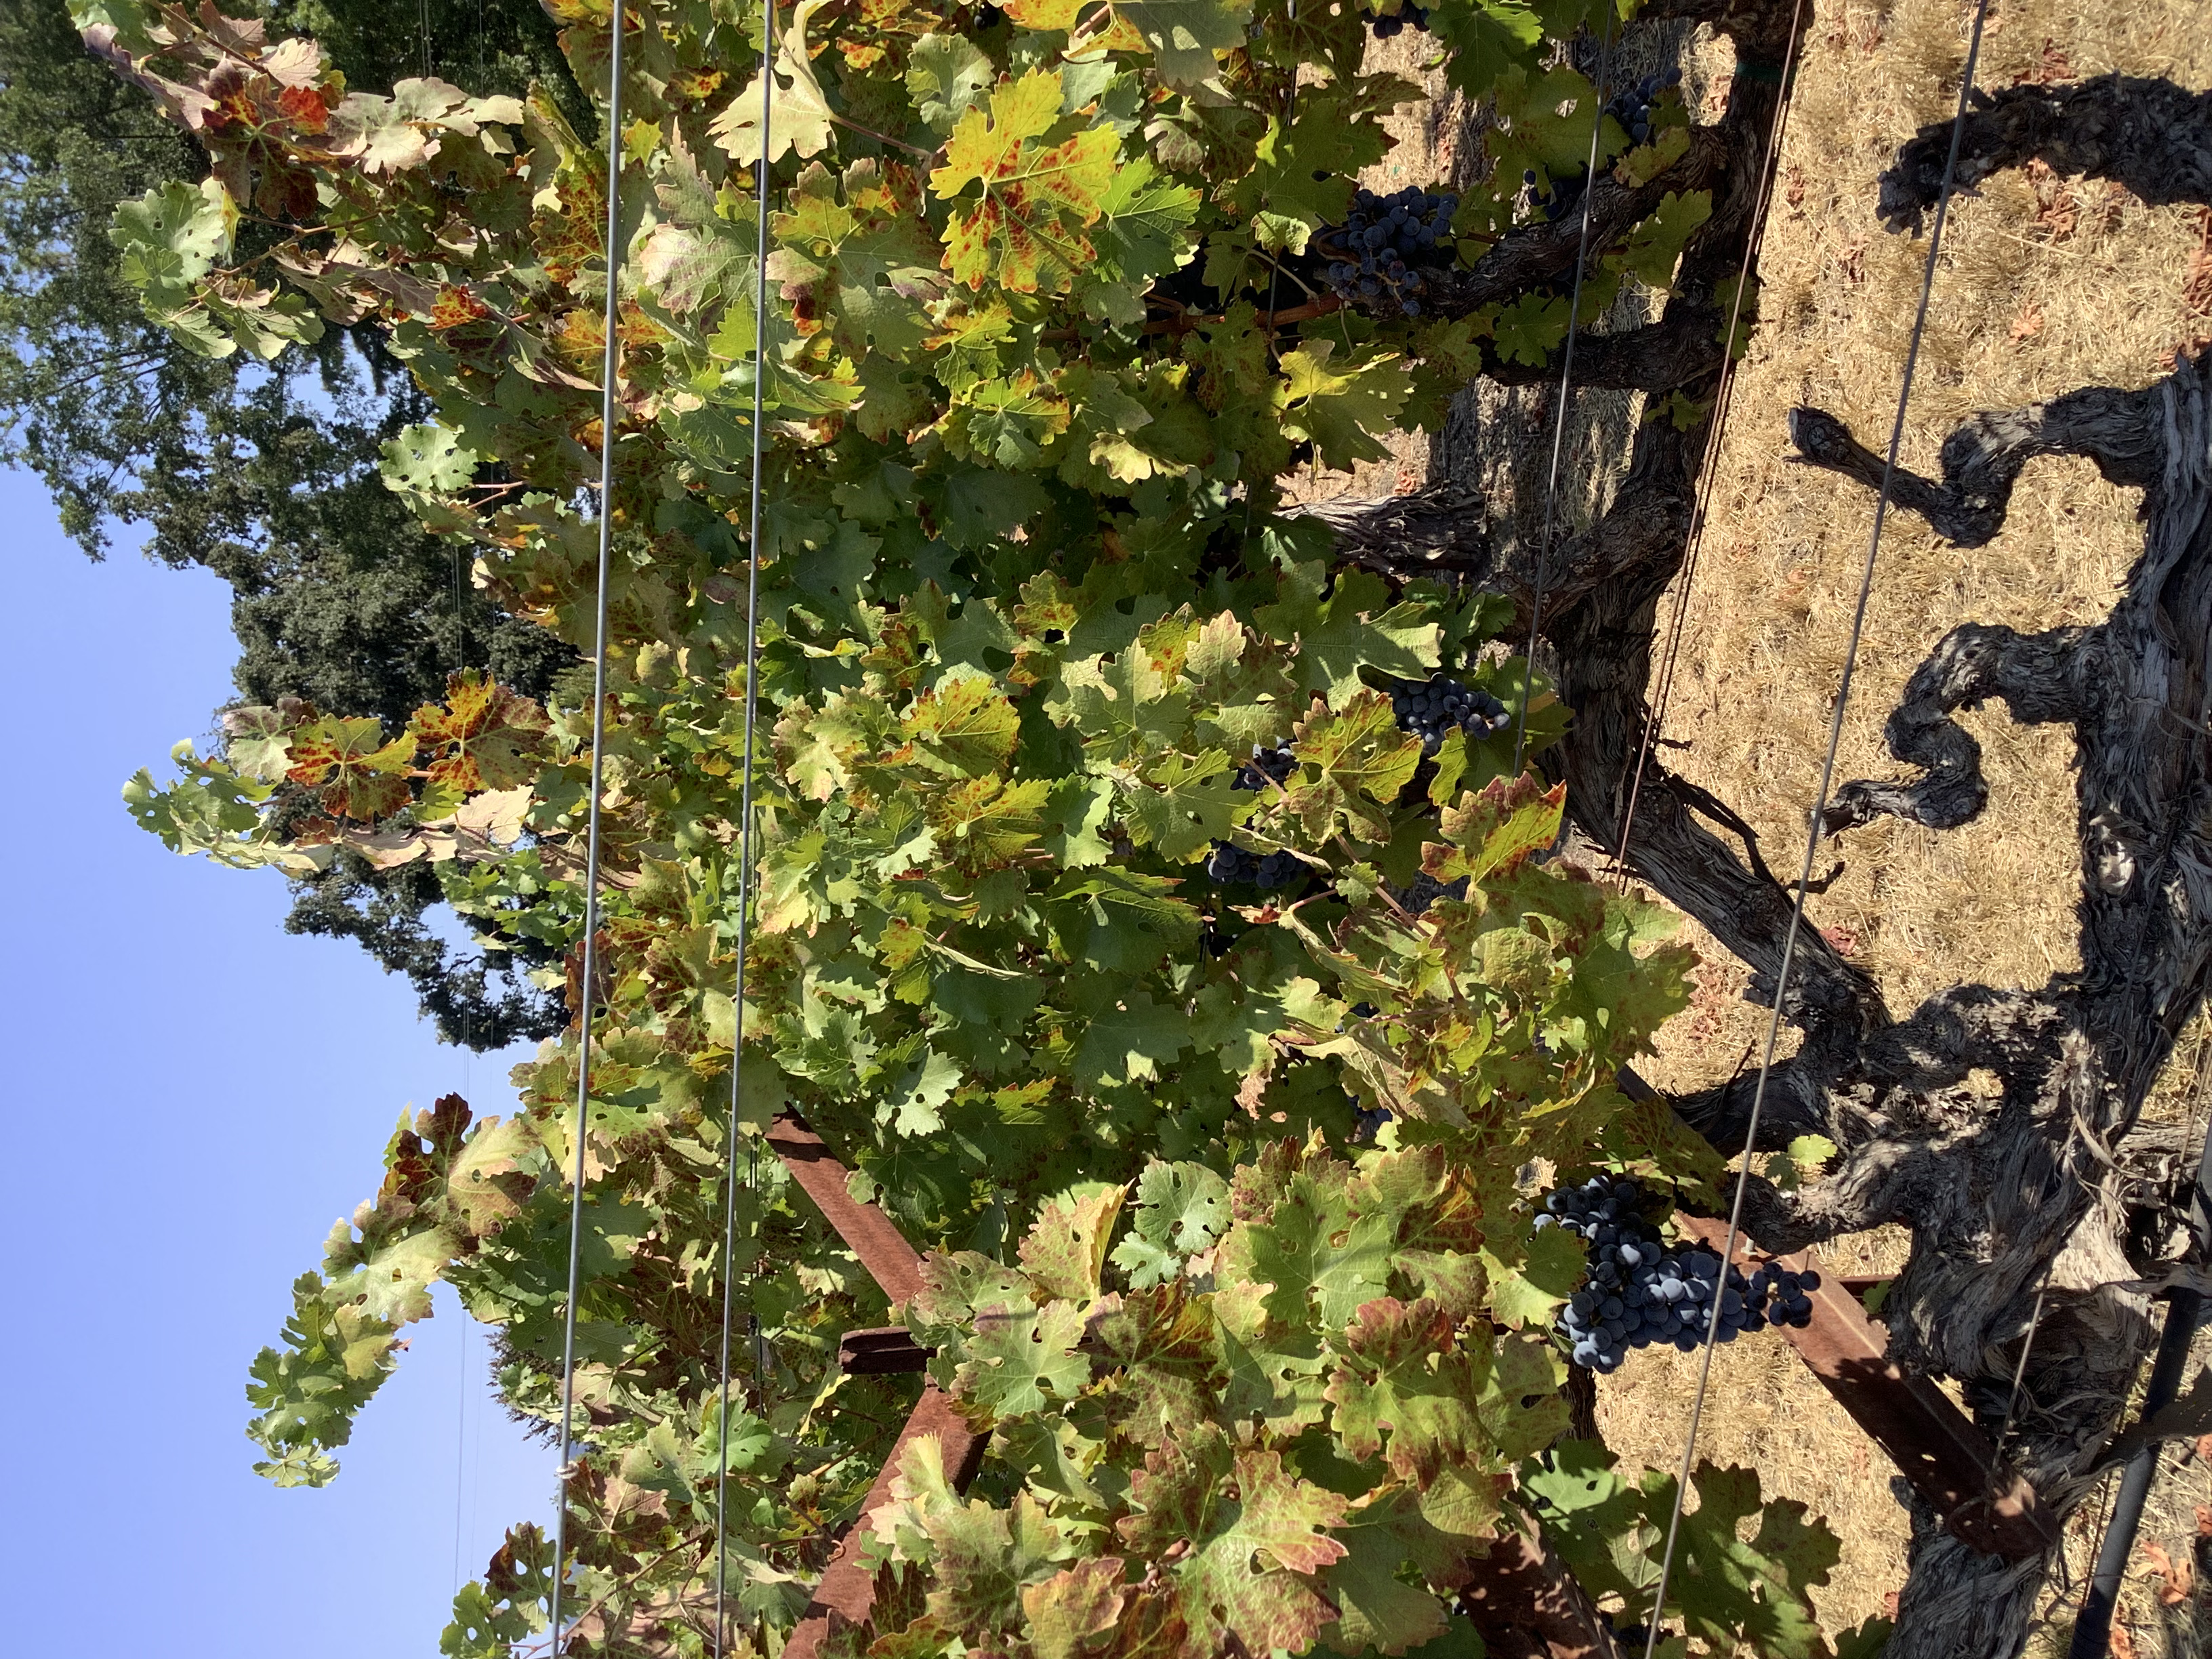
Label: Leafroll 3